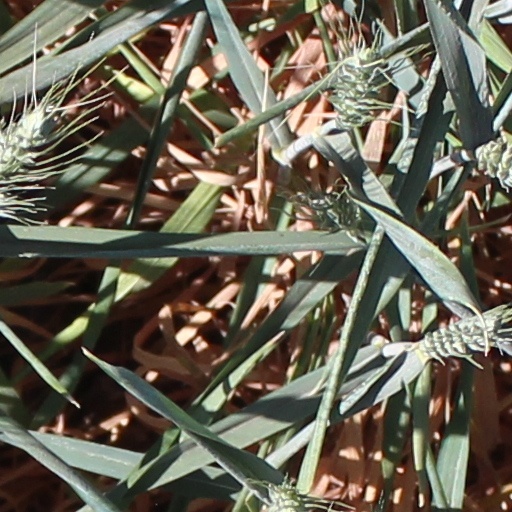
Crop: wheat